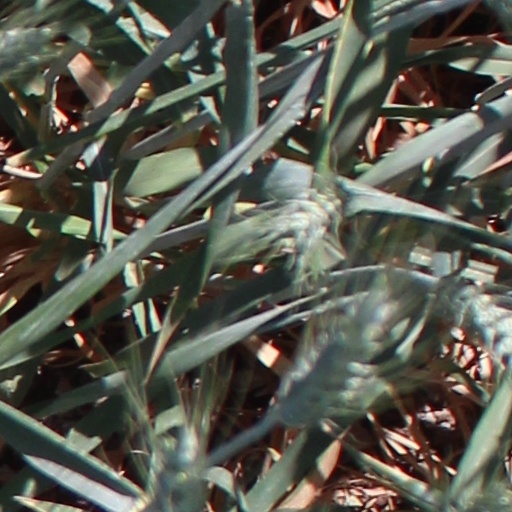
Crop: wheat